Imperial Camel Corps

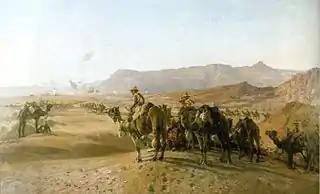
Imperial Camel Corps at the Battle of Magdhaba

In March 1916, after two months of training, the first camel patrols left their depot at Abassi on the outskirts of Cairo to patrol the Libyan Desert. In 1915 the Senussi had attacked British and Egyptian outposts along the Suez Canal and the Mediterranean coast. The resulting Senussi Campaign was largely over by then, but the patrols were to show the Senussi that the British were watching them, and to protect the border areas.